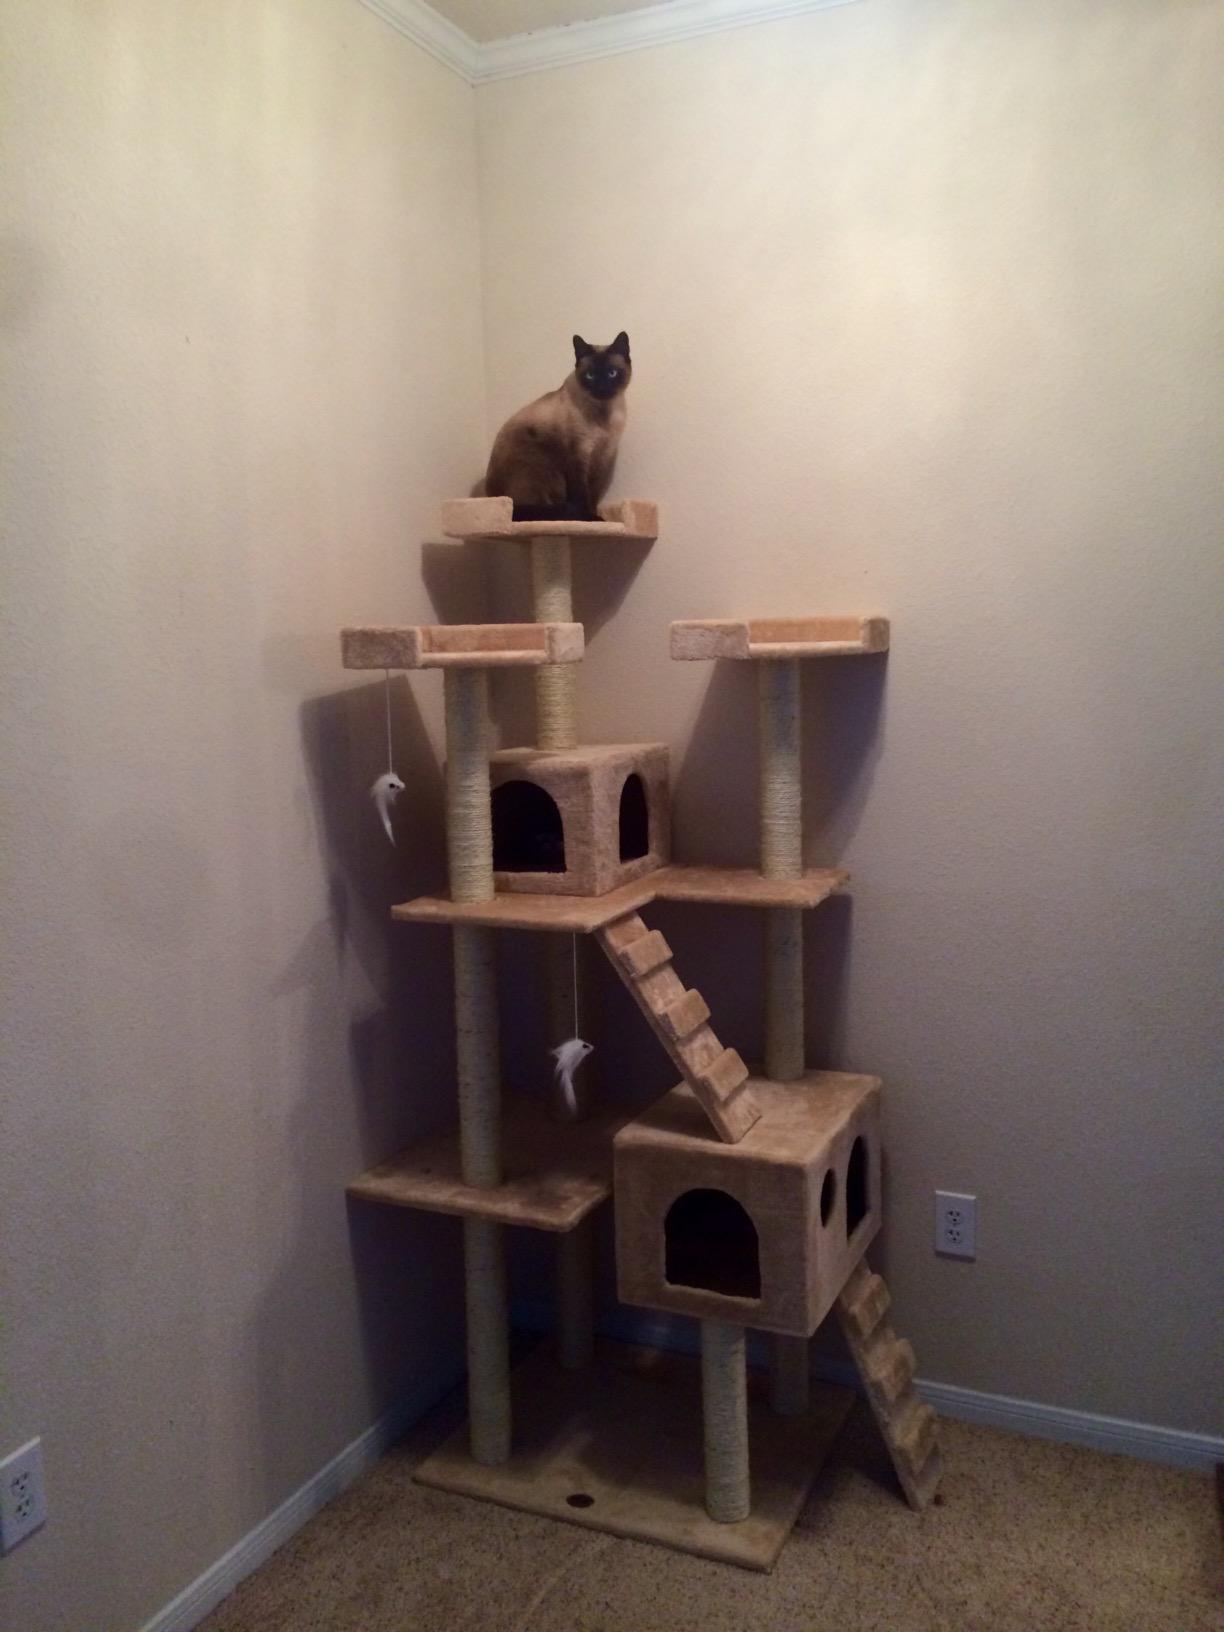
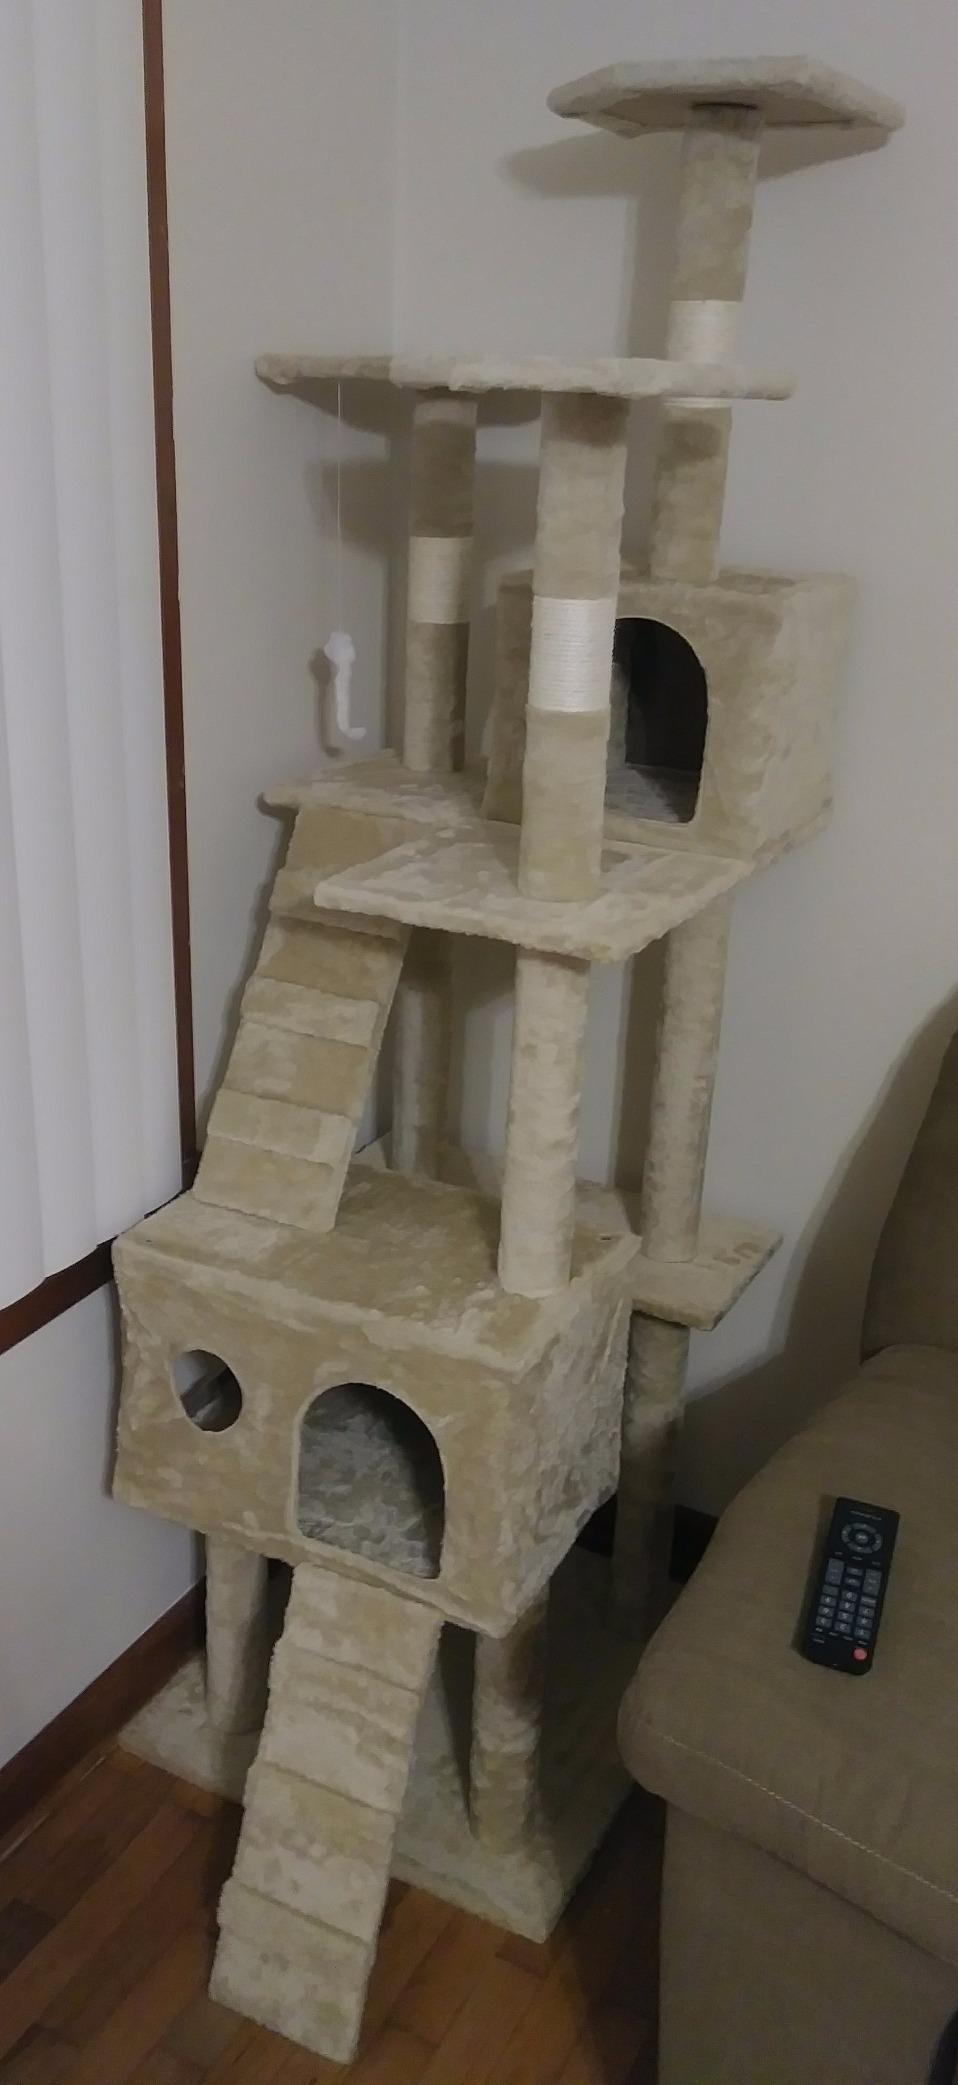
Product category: items_cat tree
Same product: yes